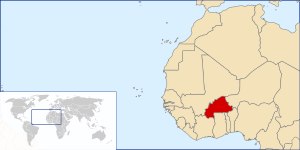
Republikken Øvre Volta
Kort over Republikken Øvre Volta.
Republikken Øvre Volta blev oprettet den 11. december 1958, som en selvstyrende koloni i Fransk Vestafrika. Før republikken opnåede selvstændighed havde landet heddet Fransk Øvre Volta og var samtidig del af Den Franske Union. Den 5. august 1960 opnåede landet fuld uafhængighed fra Frankrig.